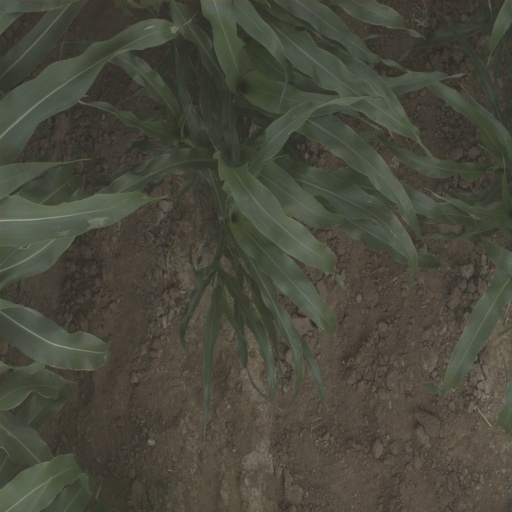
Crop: sorghum